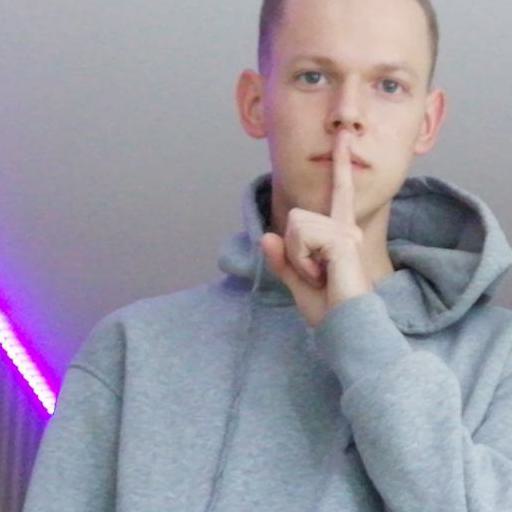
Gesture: mute